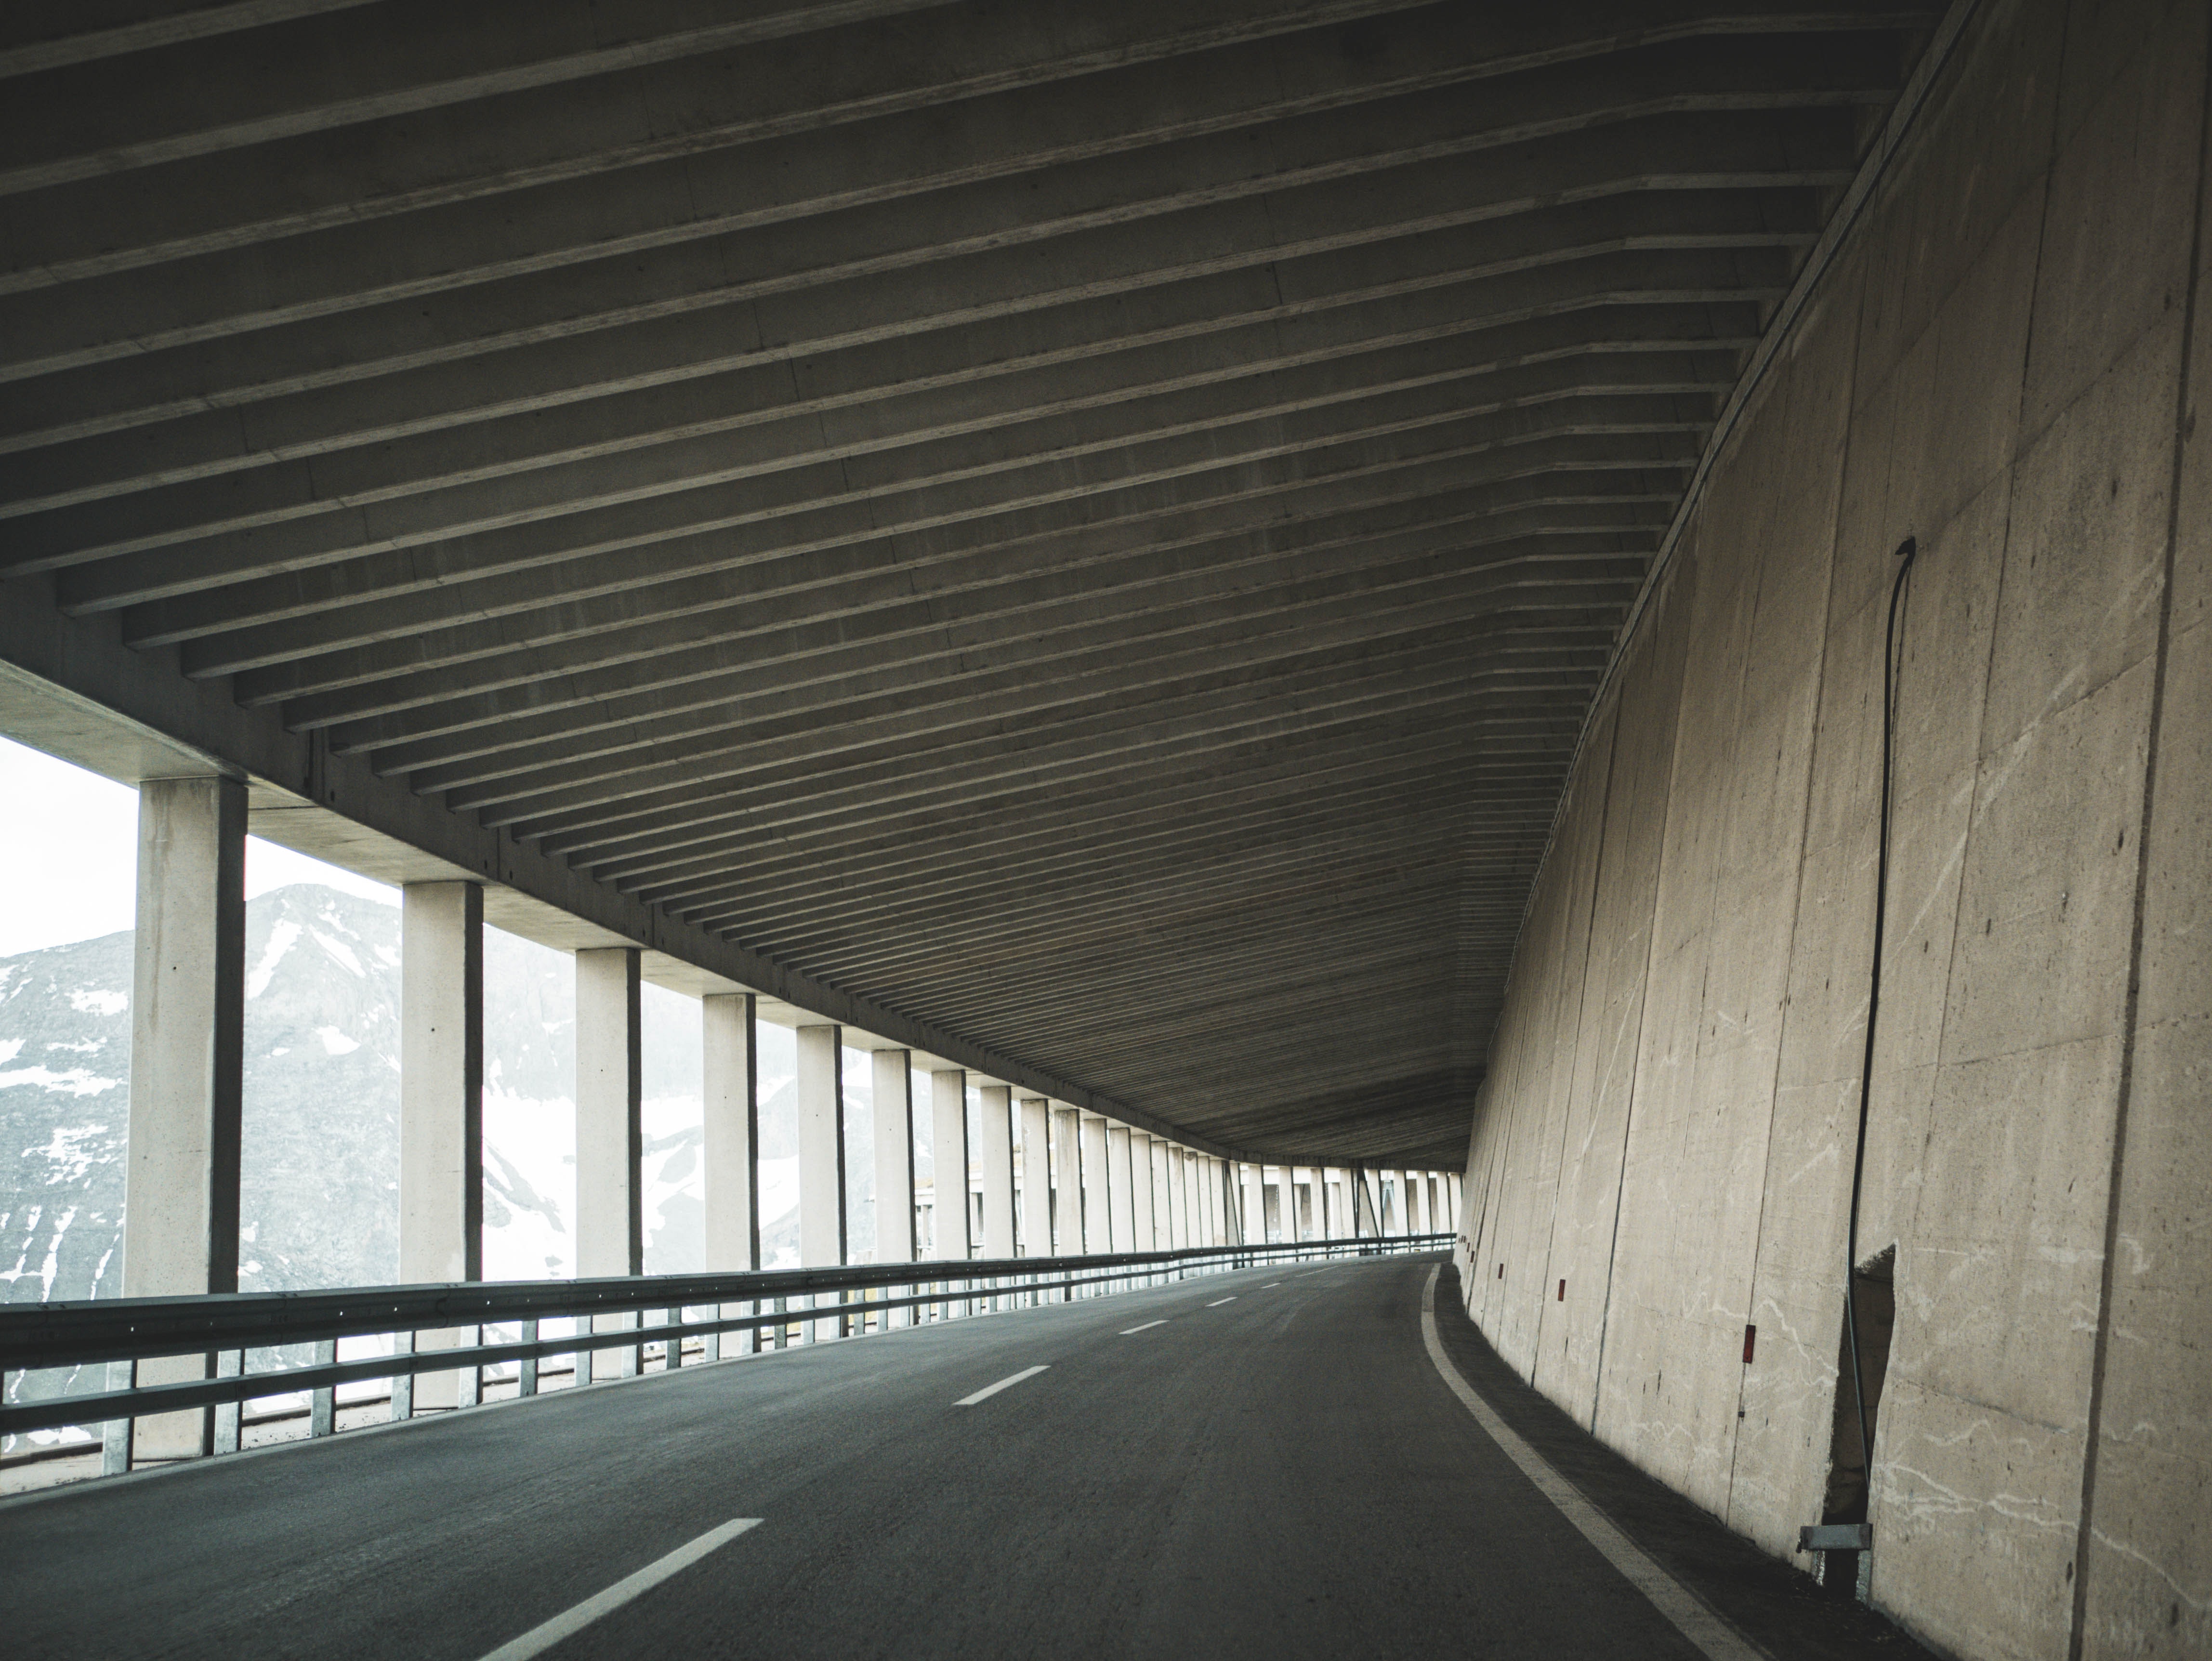
road, architecture, infrastructure, highway, line, freeway, lane, thoroughfare, bridge, road surface, asphalt, nonbuilding structure, fixed link, overpass, concrete, building, tunnel, metal